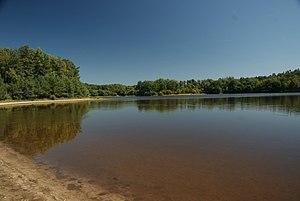
Lac de Feyt
La Glane est une rivière française du département de la Corrèze, affluent de la Dordogne.